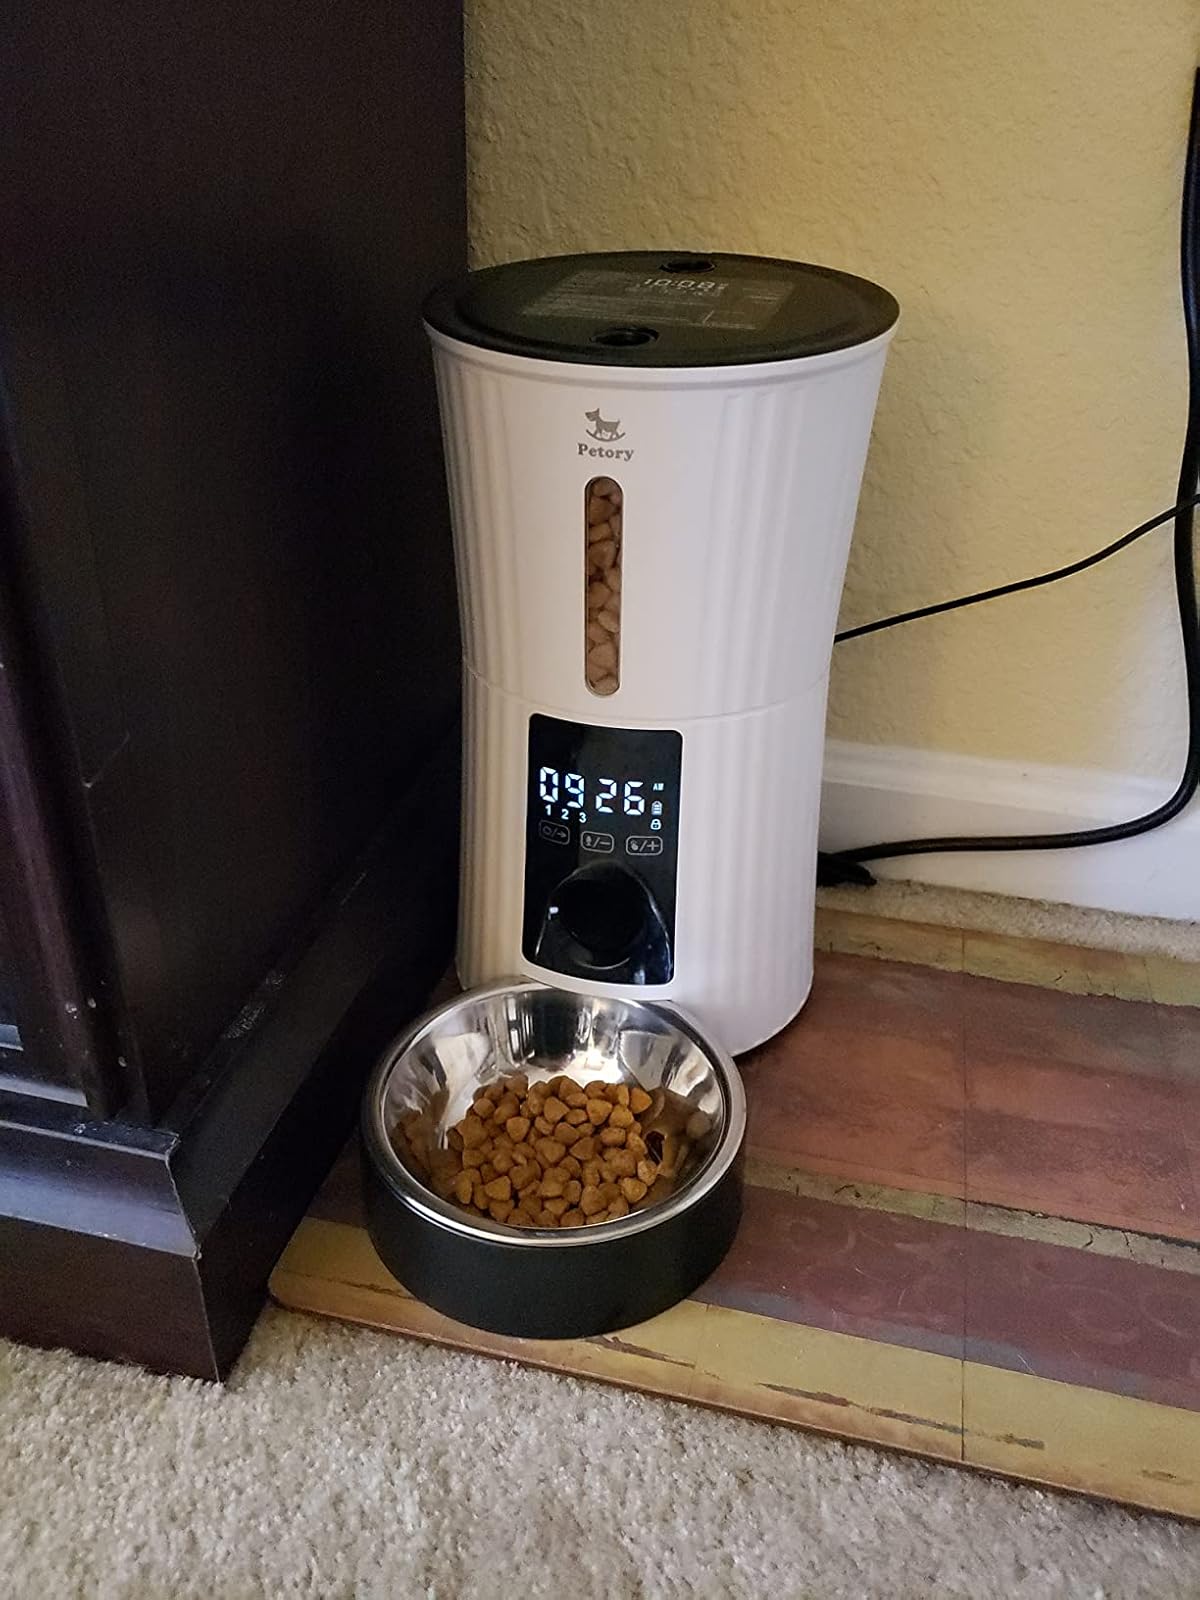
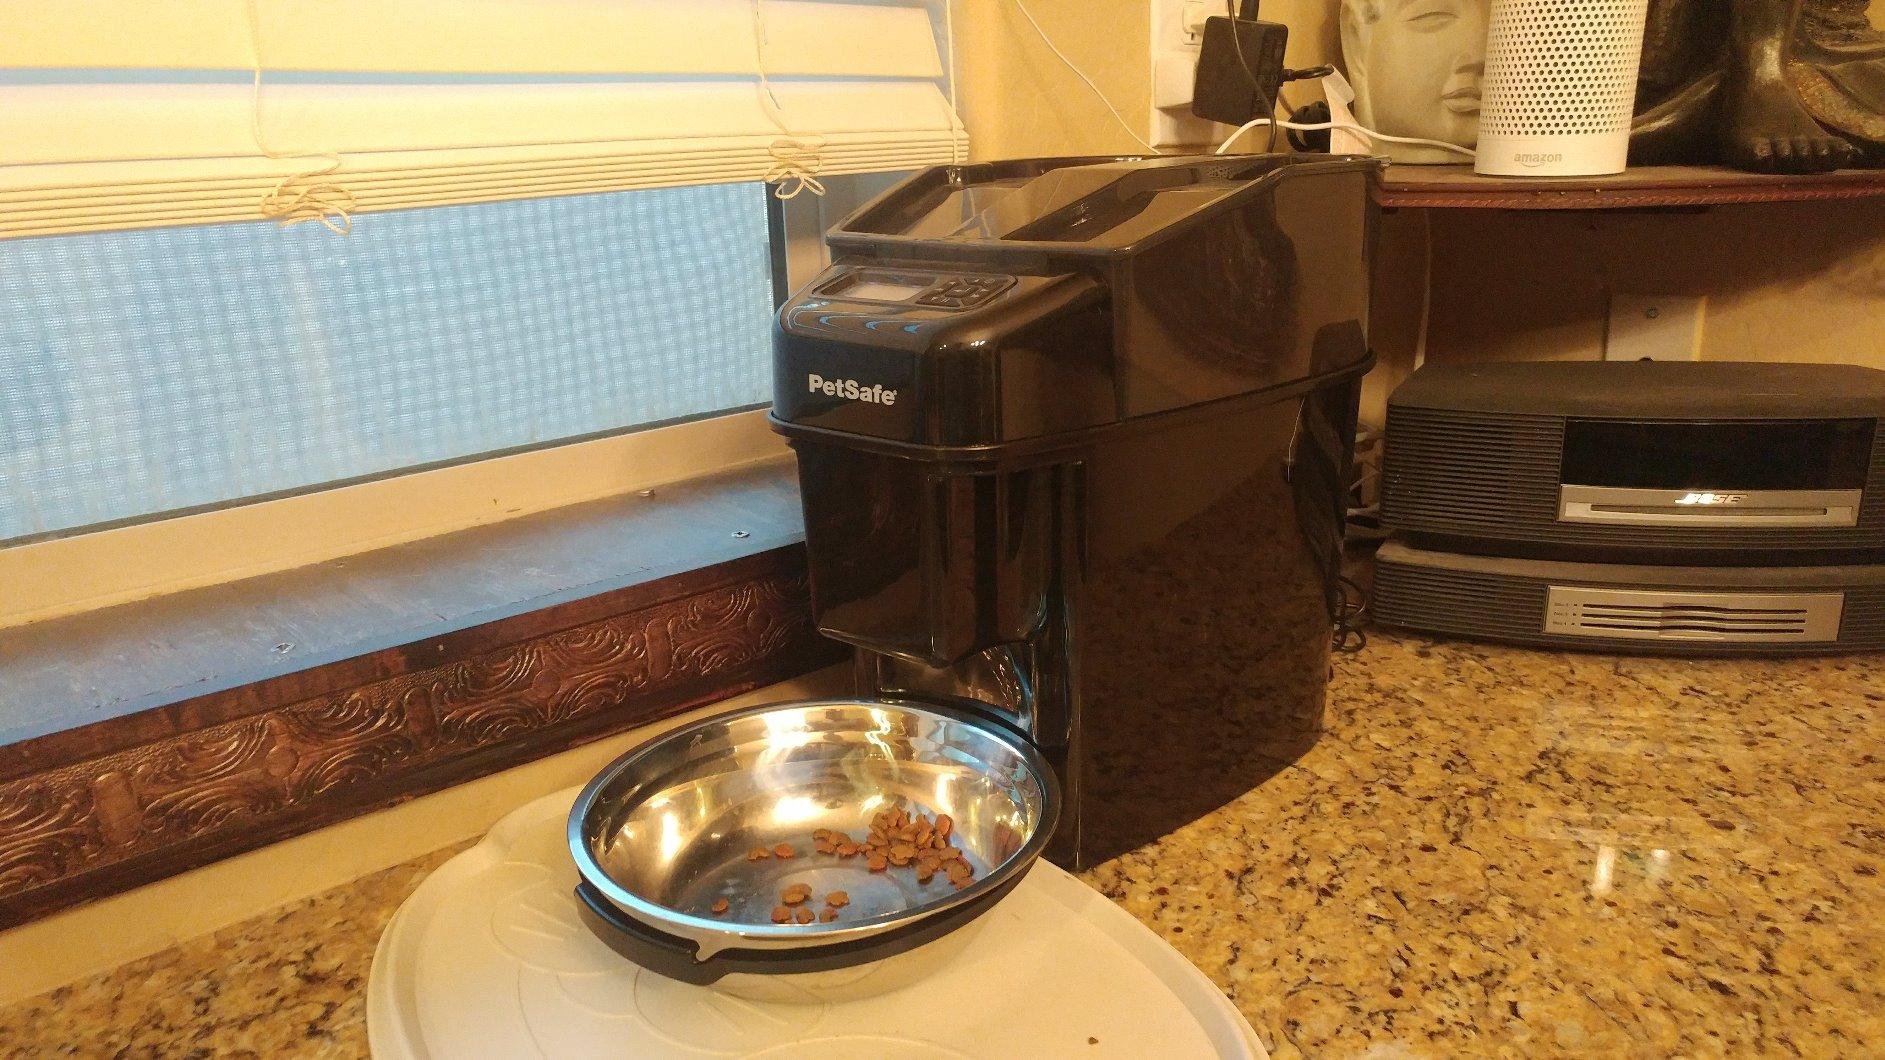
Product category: items_feeder
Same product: no